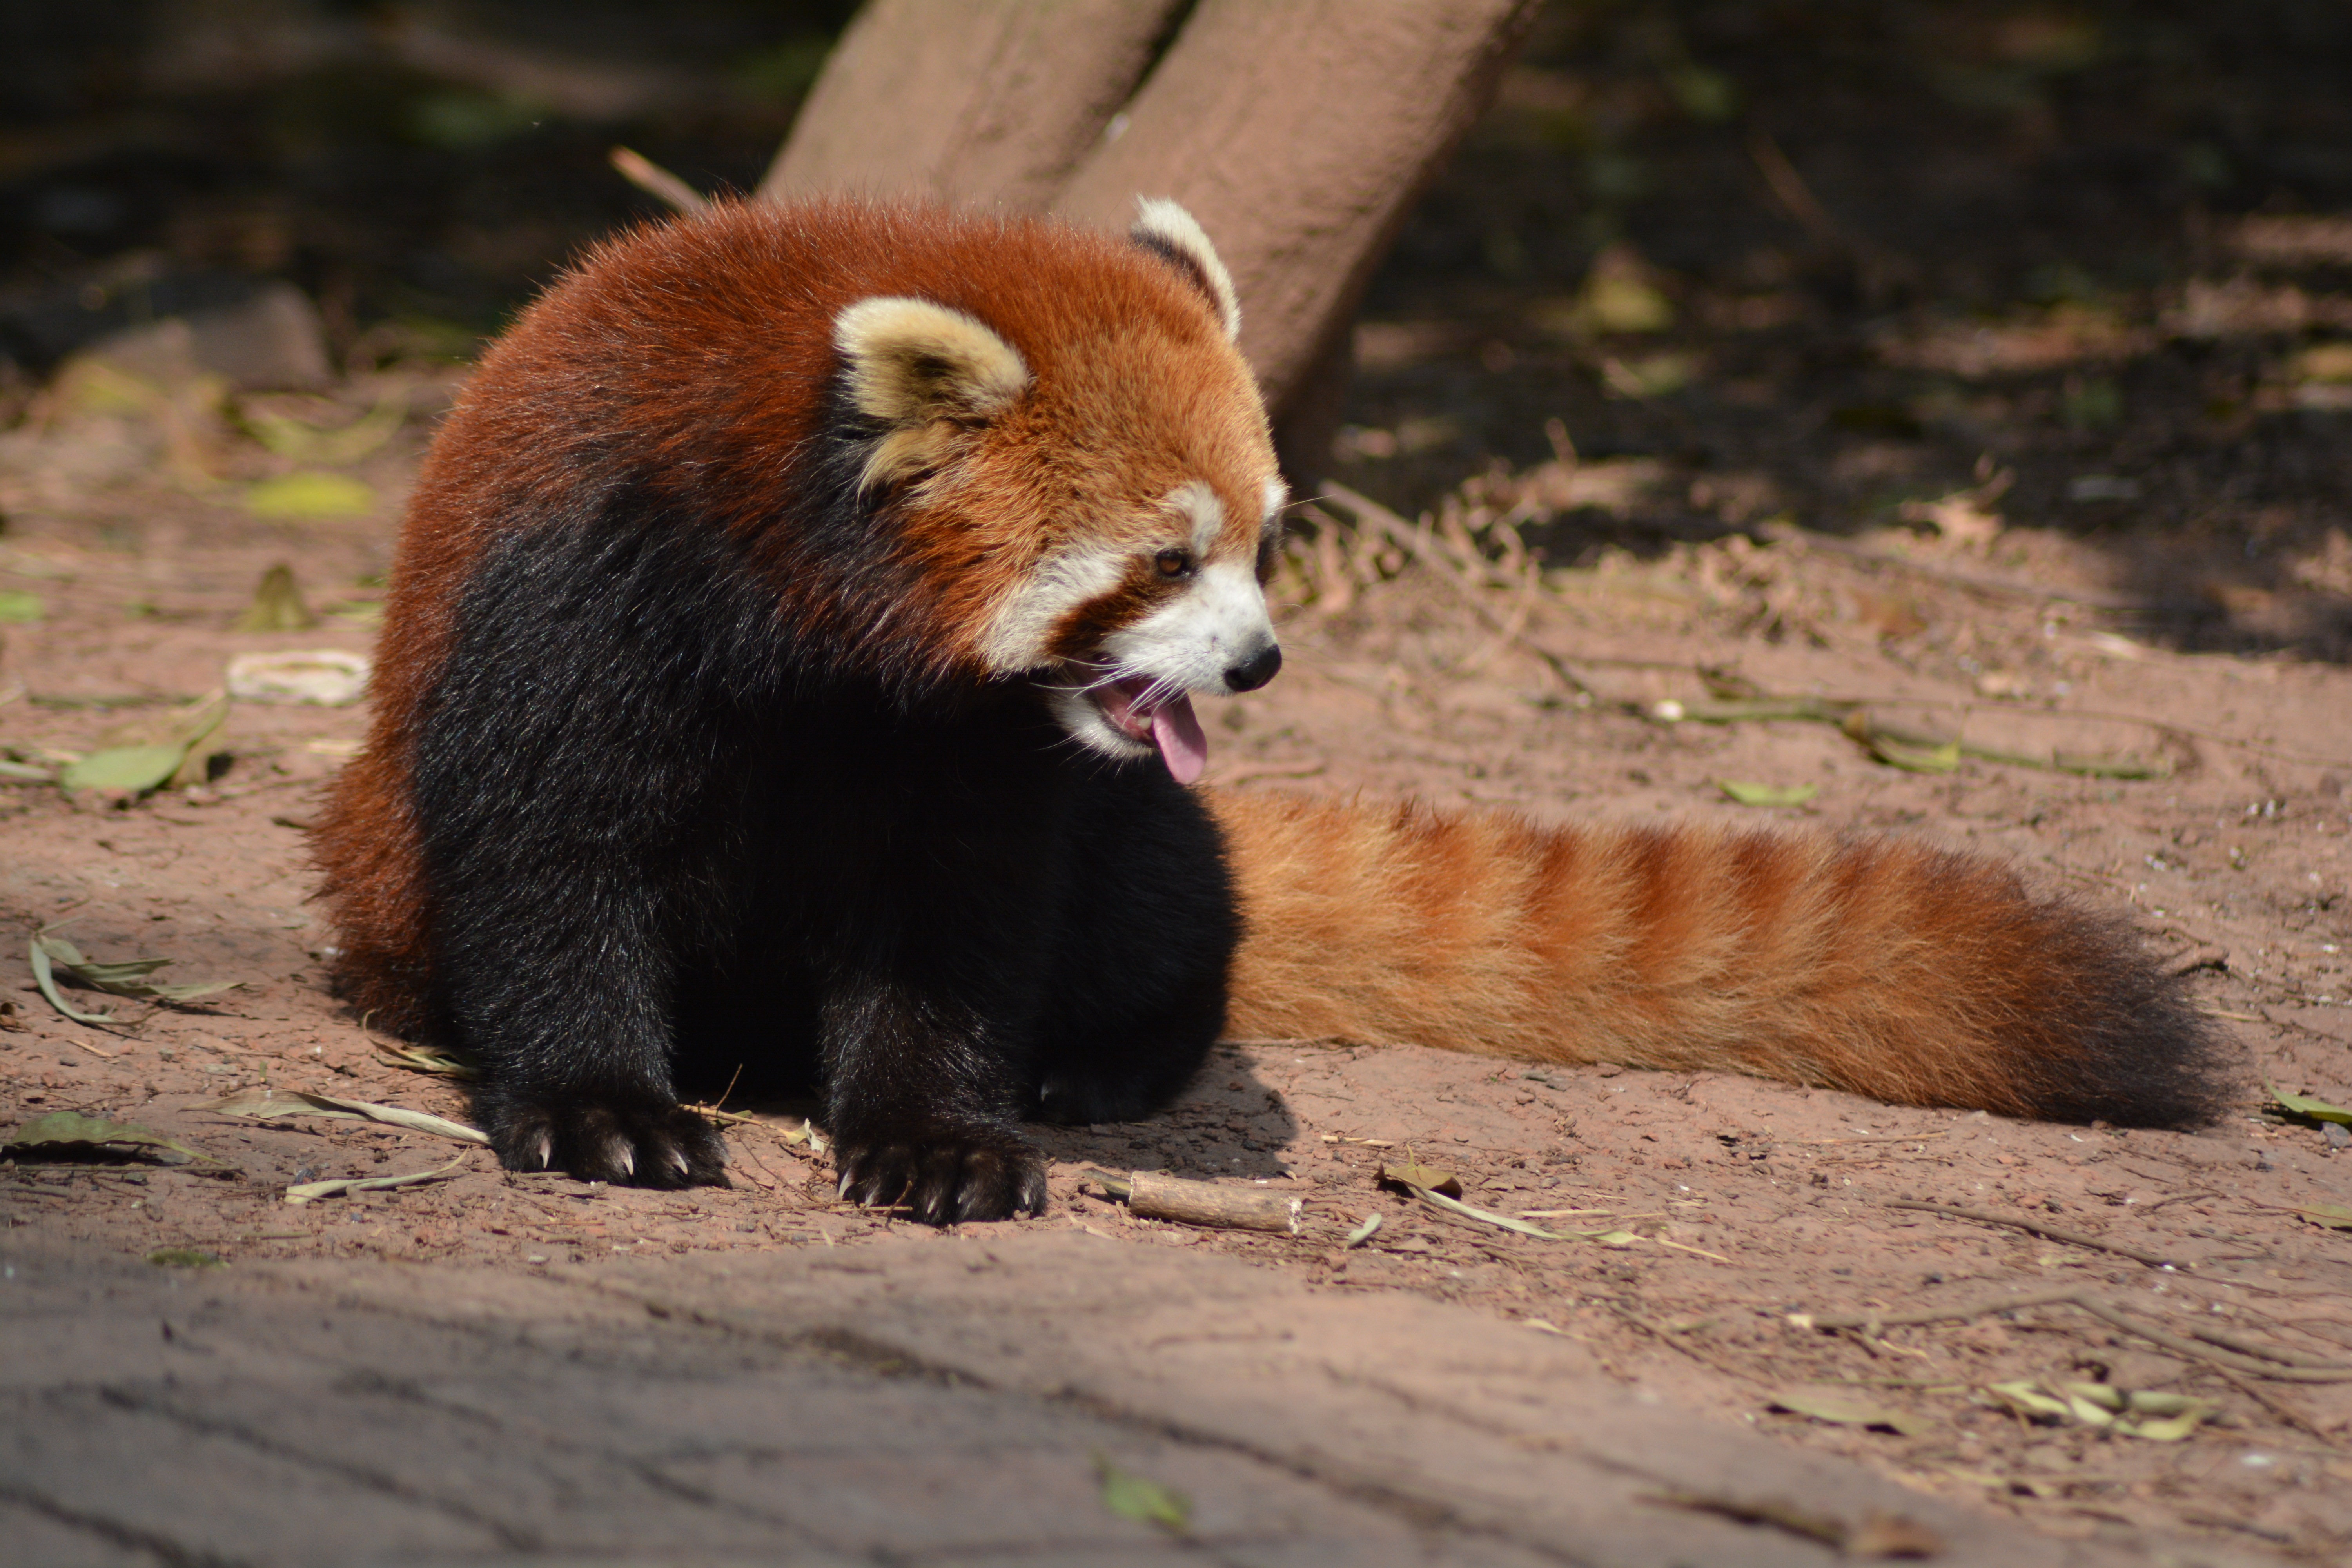
wildlife, zoo, mammal, fauna, red panda, whiskers, vertebrate